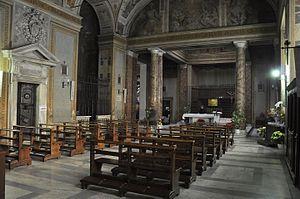
Les chapelles San Lorenzo in Palatio et Sancta Sanctorum à Rome se situent dans le seul bâtiment de l'ancien palais du Latran à ne pas avoir été détruit, le reste ayant été reconstruit au XVIᵉ siècle. Le pape Sixte V voulut le préserver avec la Scala Santa, l'escalier du palais de Pilate à Jérusalem qui fut, selon la tradition, apporté en Italie par sainte Hélène et qui permet de rejoindre le Sancta Sanctorum. La chapelle San Lorenzo est dédiée au saint diacre, mort martyr, Laurent de Rome.